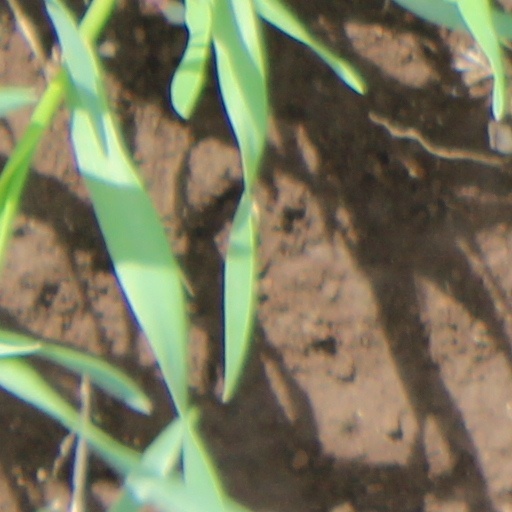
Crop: wheat